Richardson L. Wright School

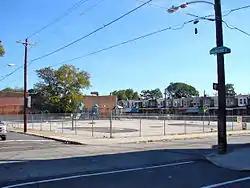
Site of the former school

The Richardson L. Wright School was an American school that was located in the Nicetown–Tioga neighborhood in northern Philadelphia, Pennsylvania.